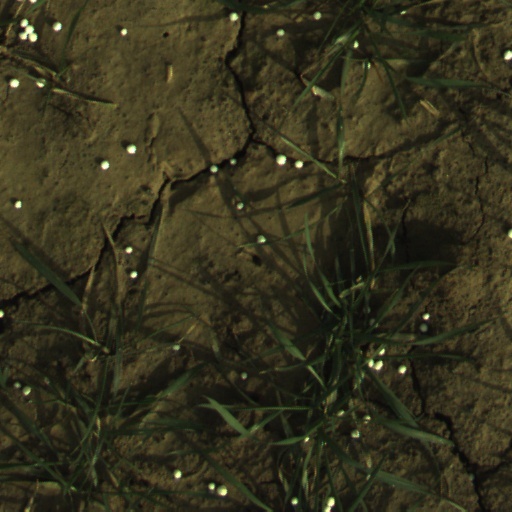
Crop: wheat